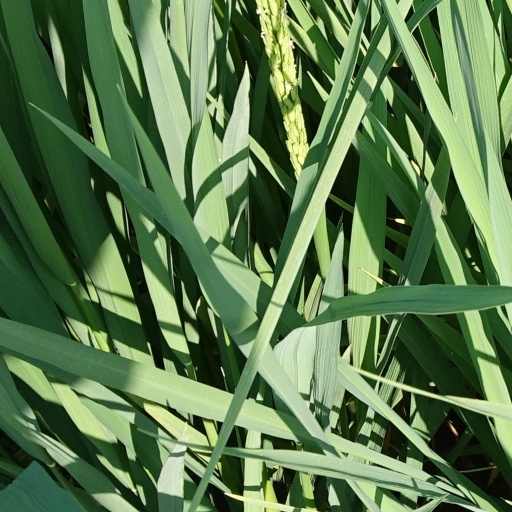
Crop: rice